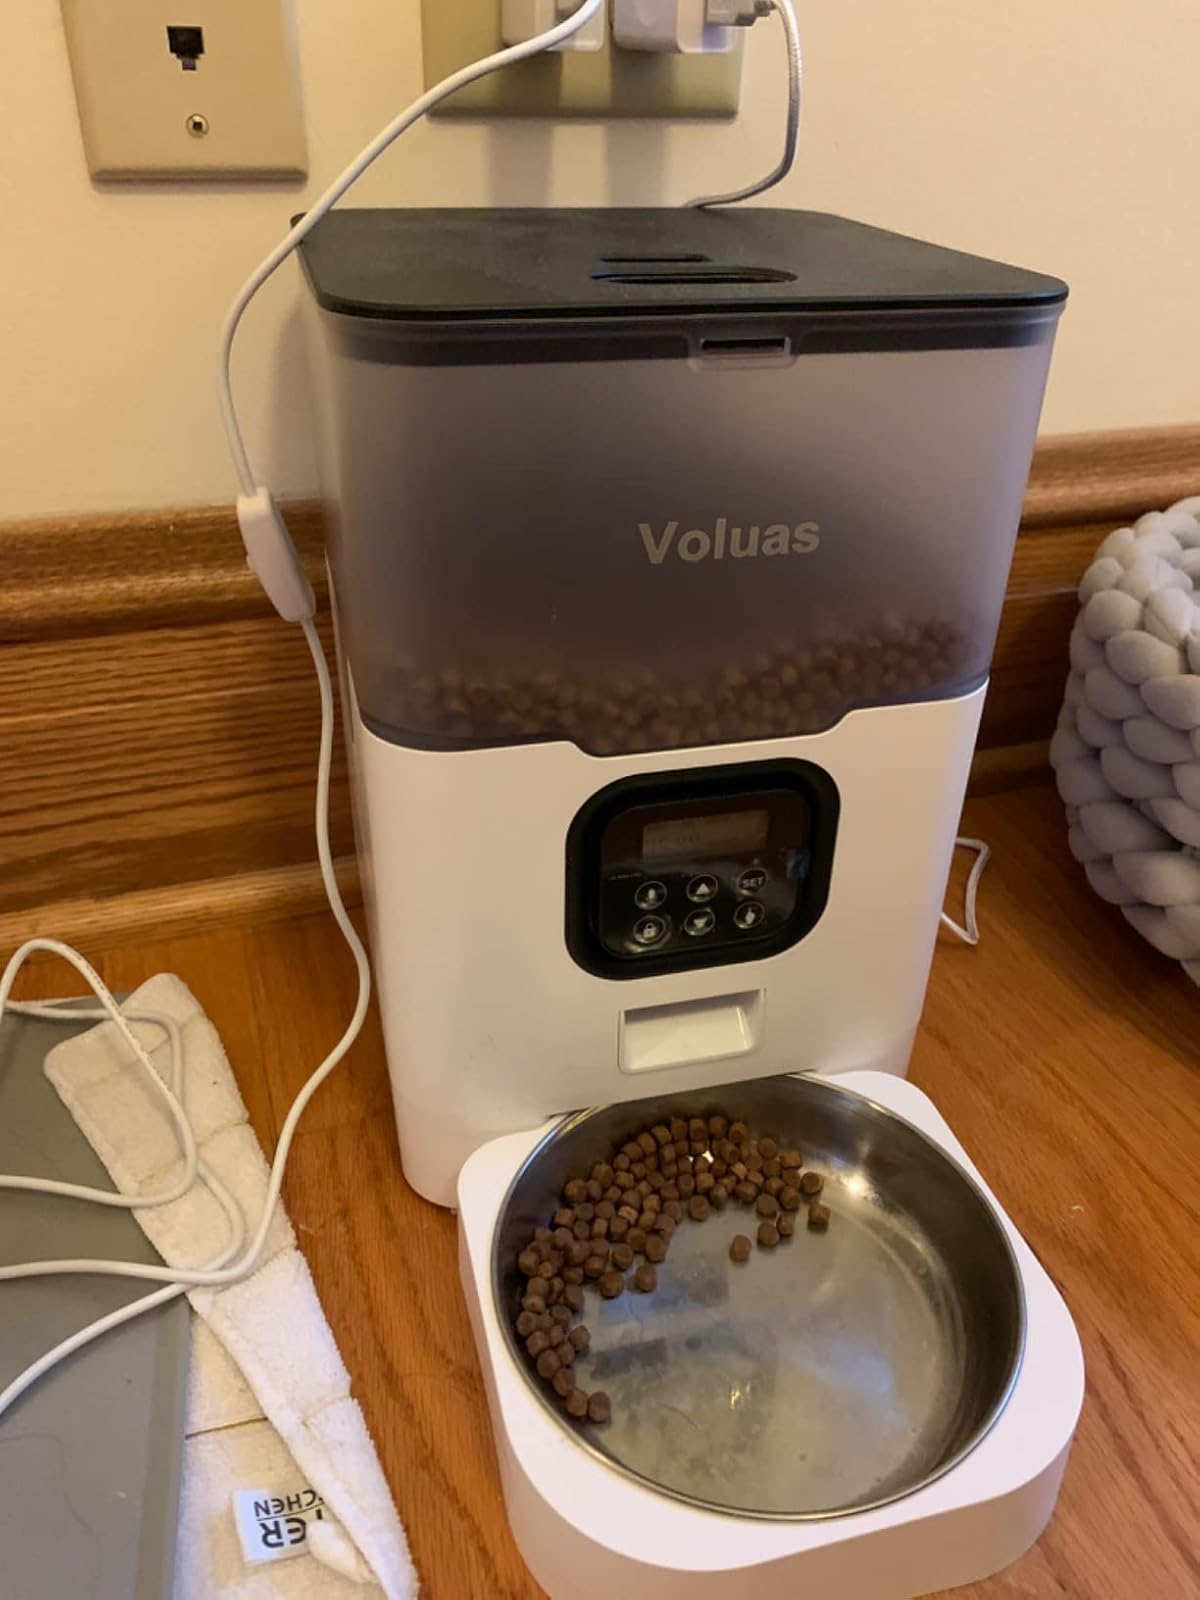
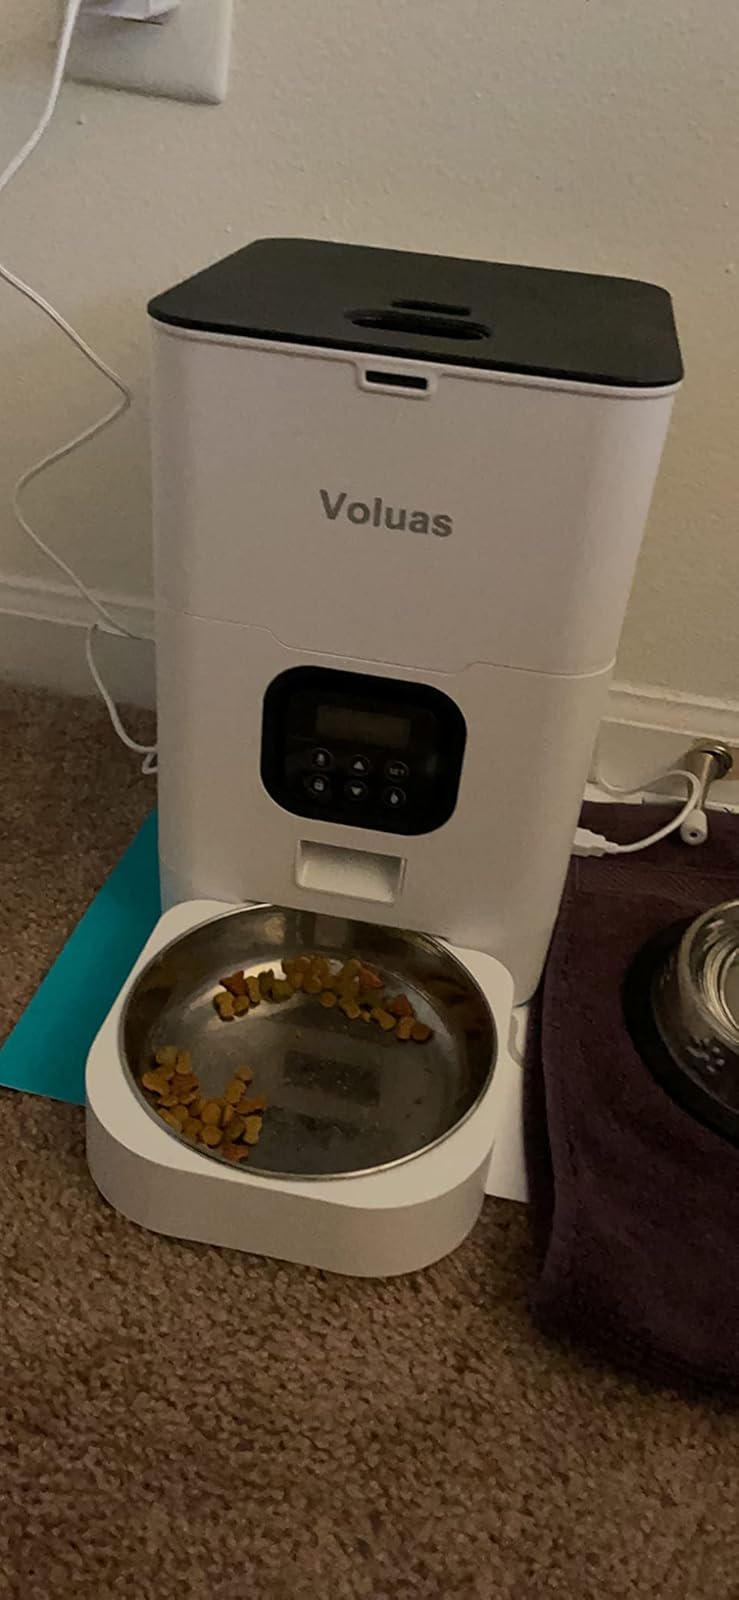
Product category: items_feeder
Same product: no